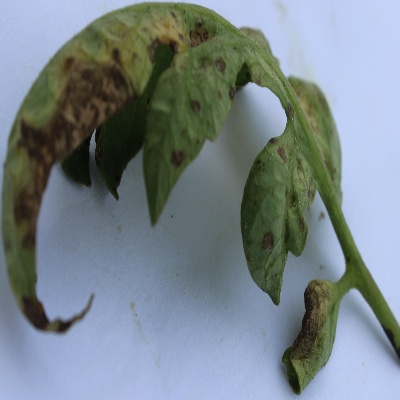
Crop: Tomato
Condition: leaf curl